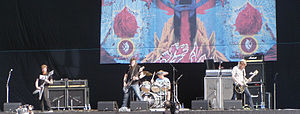
Mastodon (band)
Mastodon er et heavy metal-band fra Atlanta. Det blev dannet i 1999, da trommeslager Brann Dailor og rytme-guitarist Bill Kelliher flyttede til Atlanta, hvor de mødte bassist Troy Sanders og lead-guitarist Brent Hinds.